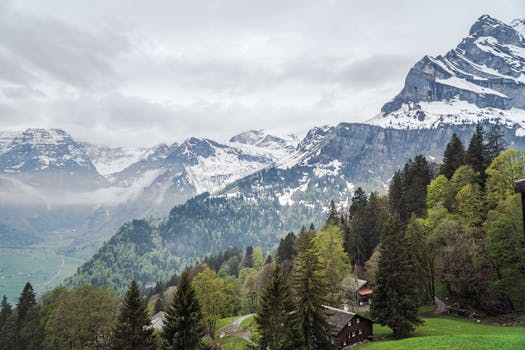
Label: No Watermark